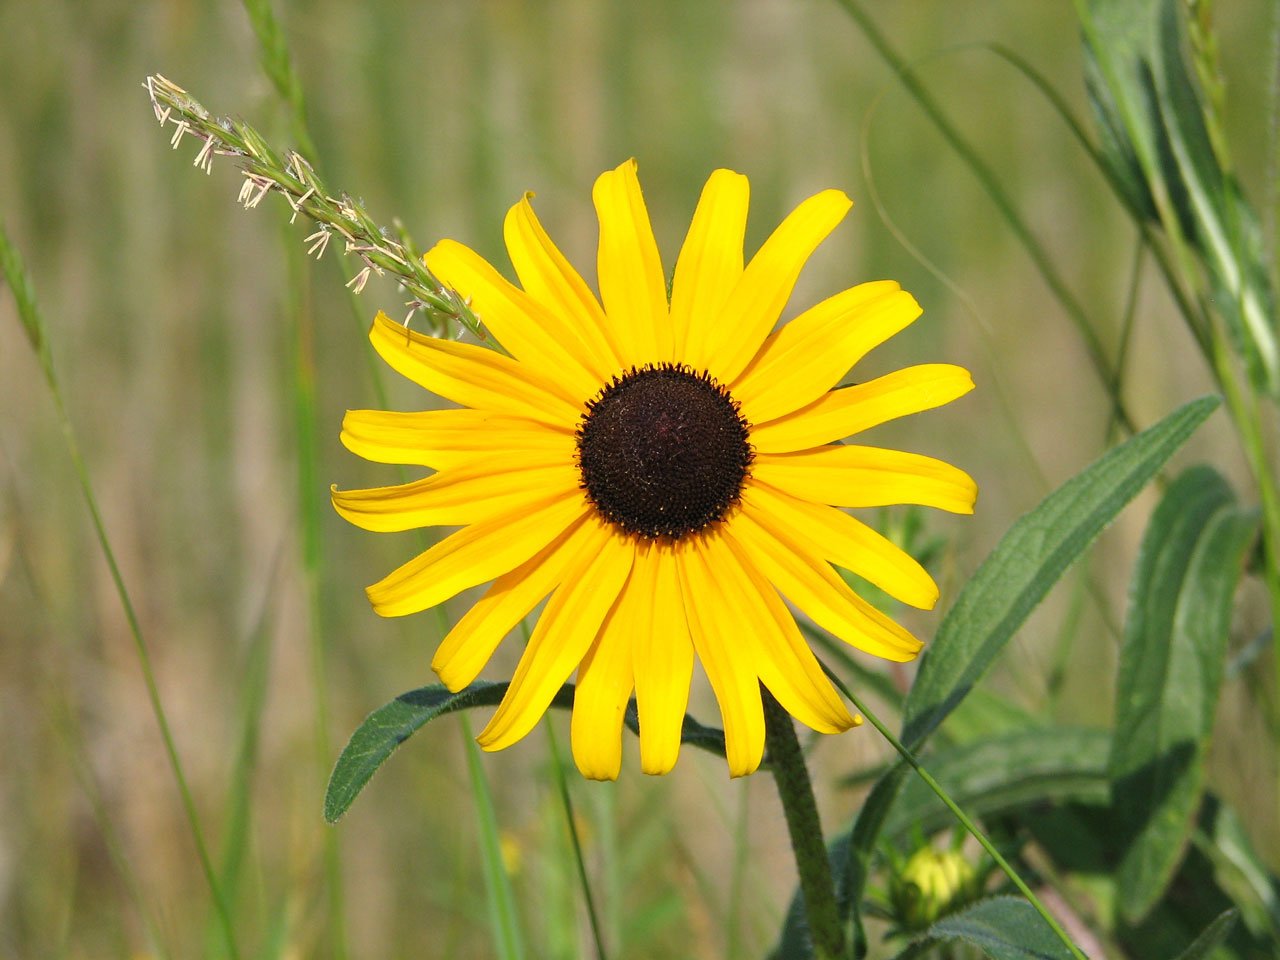
nature, plant, field, meadow, prairie, flower, petal, botany, yellow, flora, sunflower, wildflower, macro photography, flowering plant, daisy family, black eyed susan, yellow daisy, rudbeckia hirta, brown eyed susan, brown betty, gloriosa daisy, golden jerusalem, yellow ox eye daisy, oxeye daisy, plant stem, land plant, poorland daisy